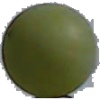
Label: Grape White 4